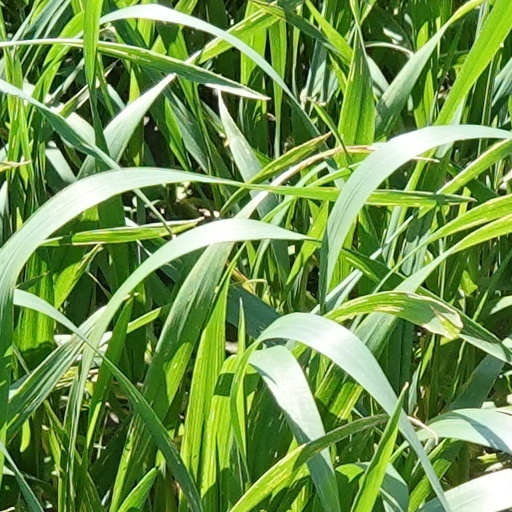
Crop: wheat